Hiraab

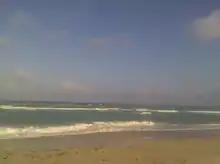
Hobyo, Galmudug

In Mudug, the Sacad sub-clan of the Habar Gidir exerts political and local dominance over the Galkayo and the Hobyo district and city.